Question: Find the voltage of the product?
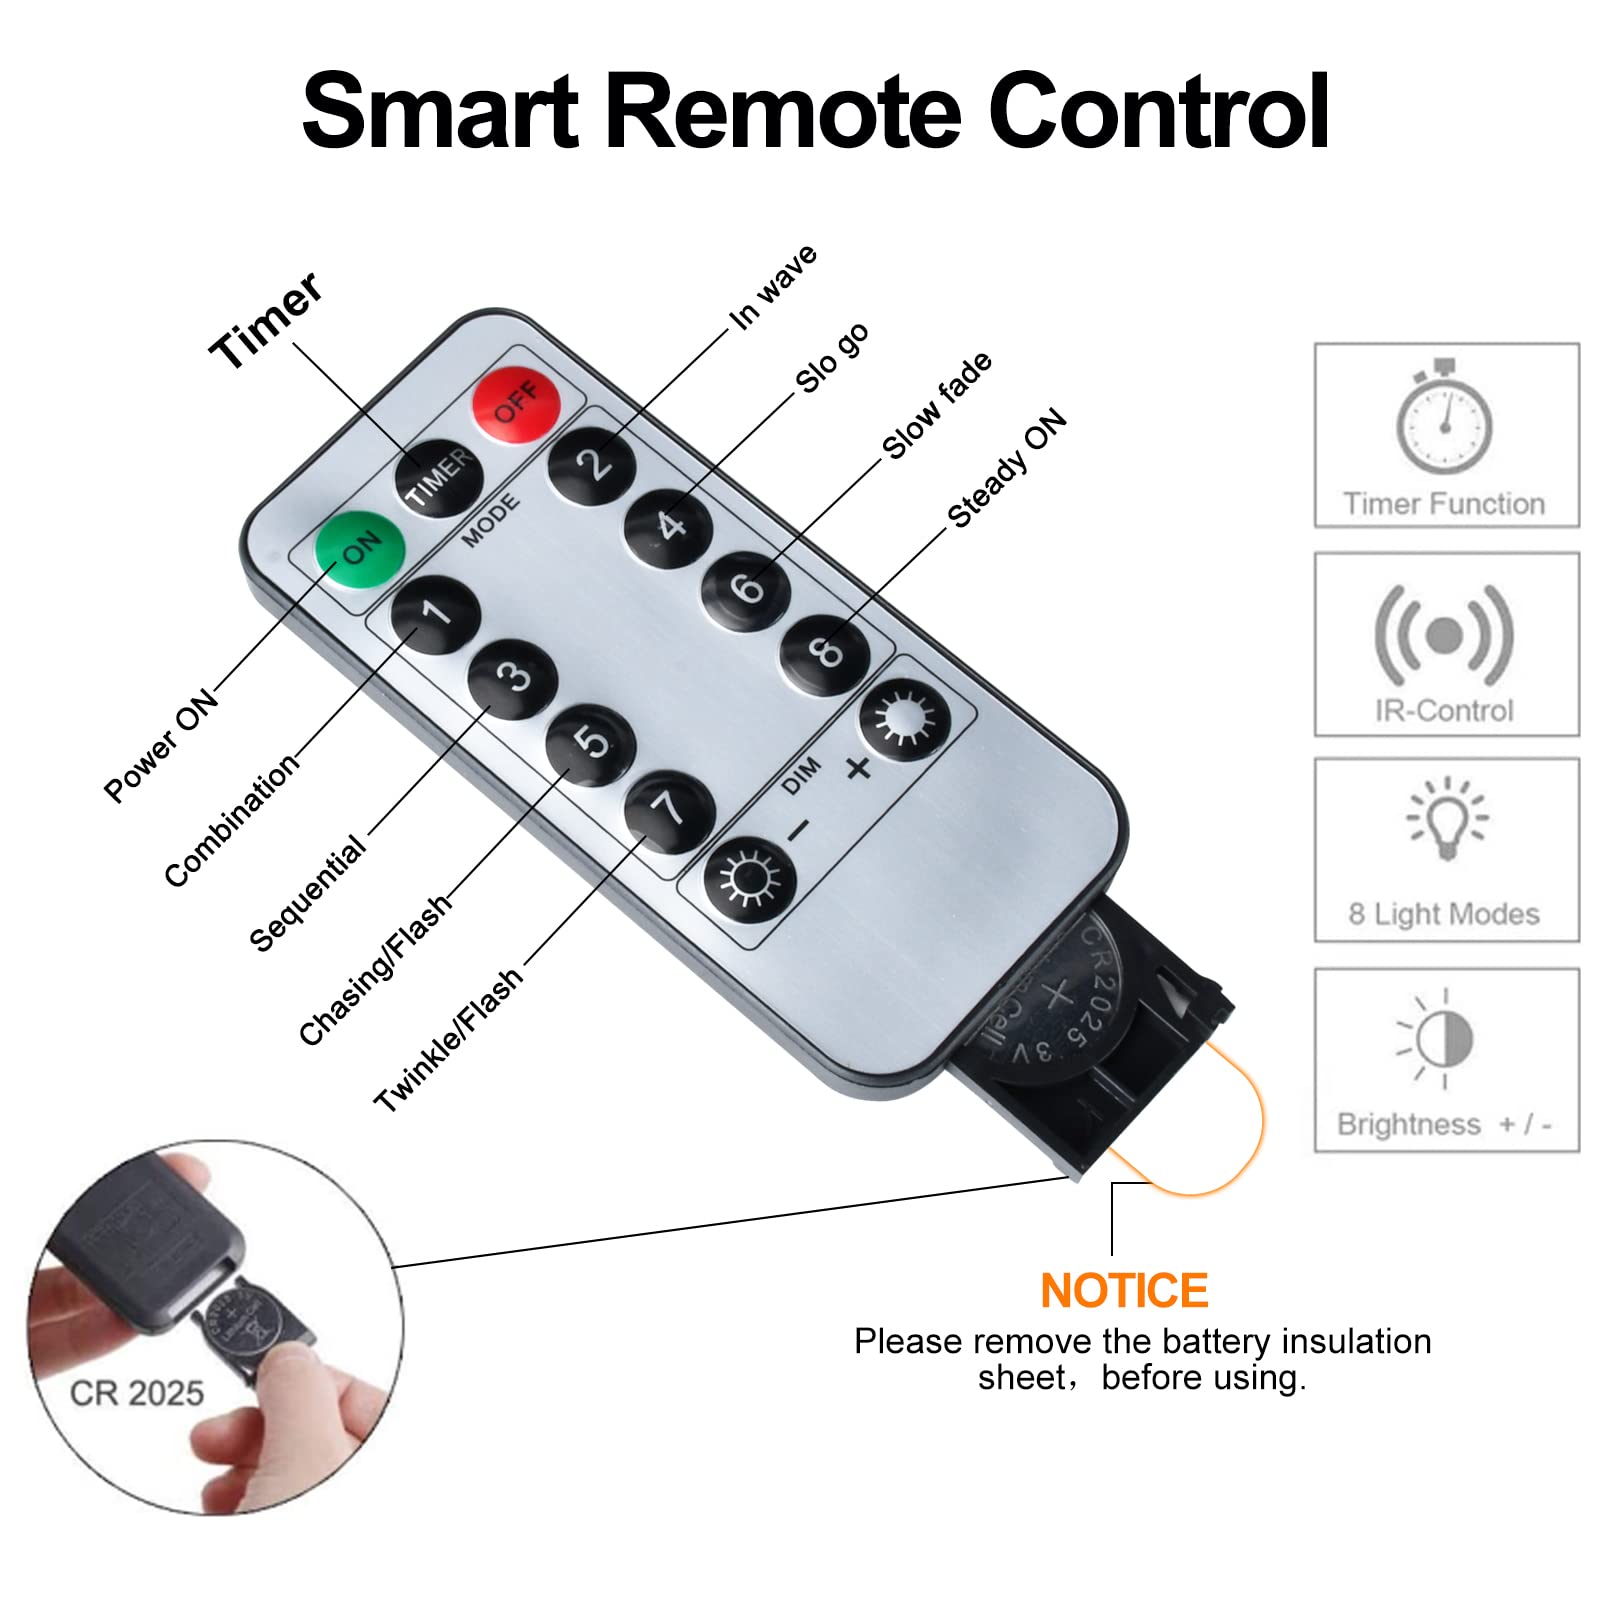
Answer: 3.0 volt